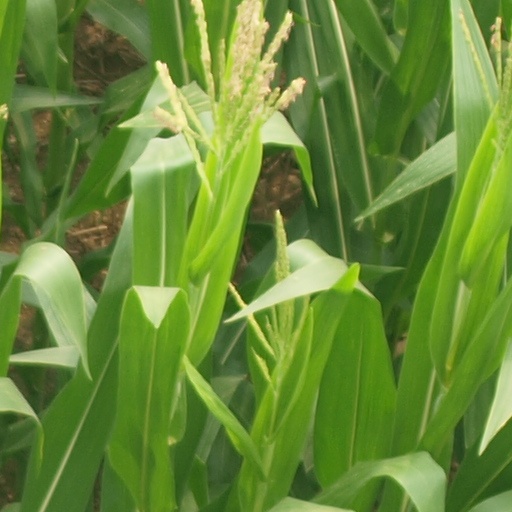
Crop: maize; corn